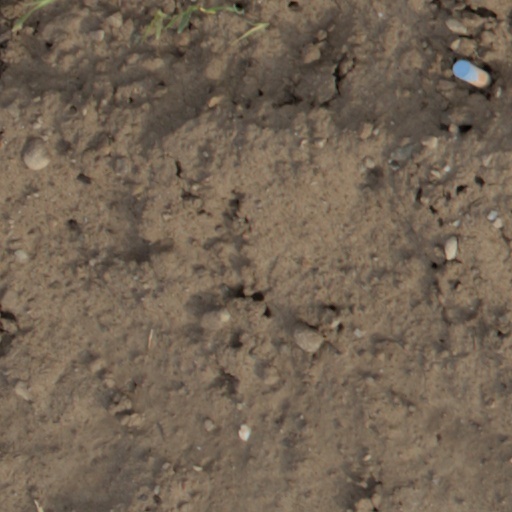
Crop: wheat